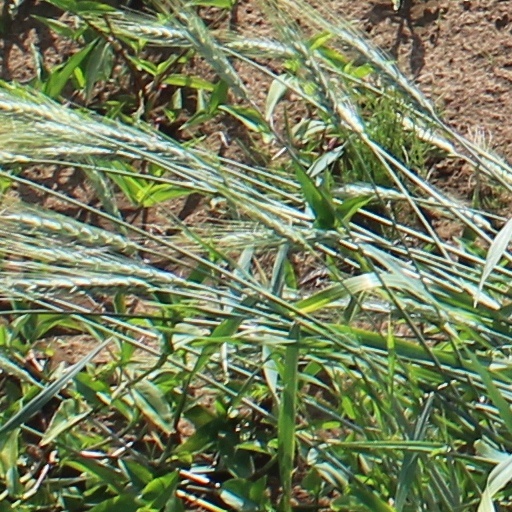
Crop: wheat